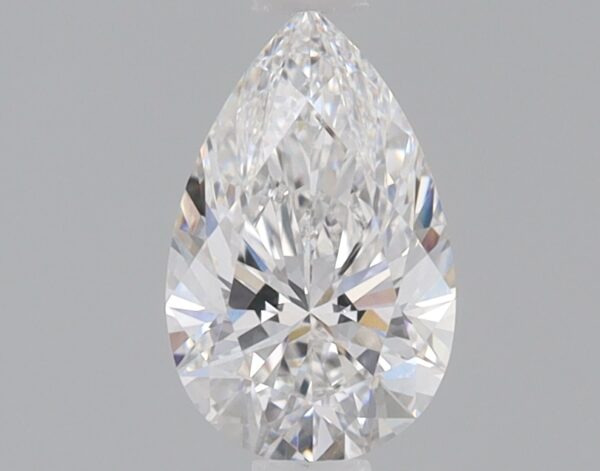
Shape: pear
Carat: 0.73
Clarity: VVS2
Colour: E
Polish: EX
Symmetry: EX
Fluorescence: NONE
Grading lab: IGI
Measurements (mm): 7.98 x 5.01 x 3.14